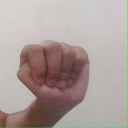
अक्षर: ठ